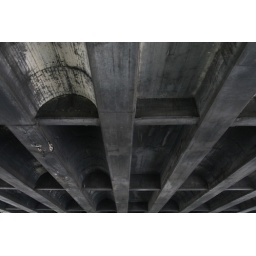
Under the road bridge that runs over the tracks at Lewes station...